Race of a Thousand Years

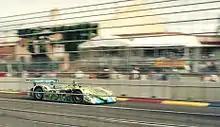
The winning Rinaldo Capello / Allan McNish crocodile liveried Audi R8 driven early in the race by McNish.

† – No. 2 Panoz was disqualified for allowing an unassigned driver, Klaus Graf, to drive the car during the race.